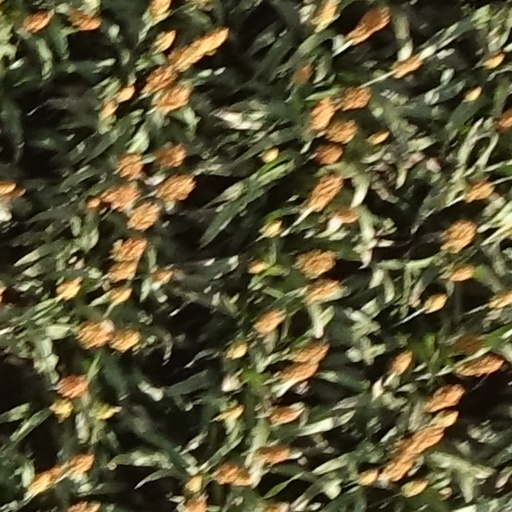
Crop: sorghum